Alexander Huber

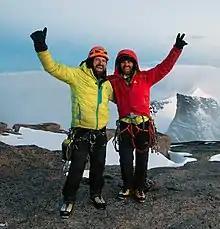
Alexander and Thomas on the summit of Mount Asgard, 2012

Huber took part in several expeditions to famous big wall climbing locations including the high-altitude walls of Trango Tower, the stormy towers of Patagonia, and the extreme-cold of Ulvetanna in Antarctica; climbing usually with his brother Thomas, but also often part of a larger climbing team in an alpine style approach: